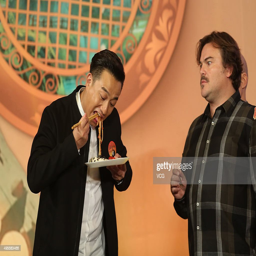
hard rock artist and actor attend the press conference .